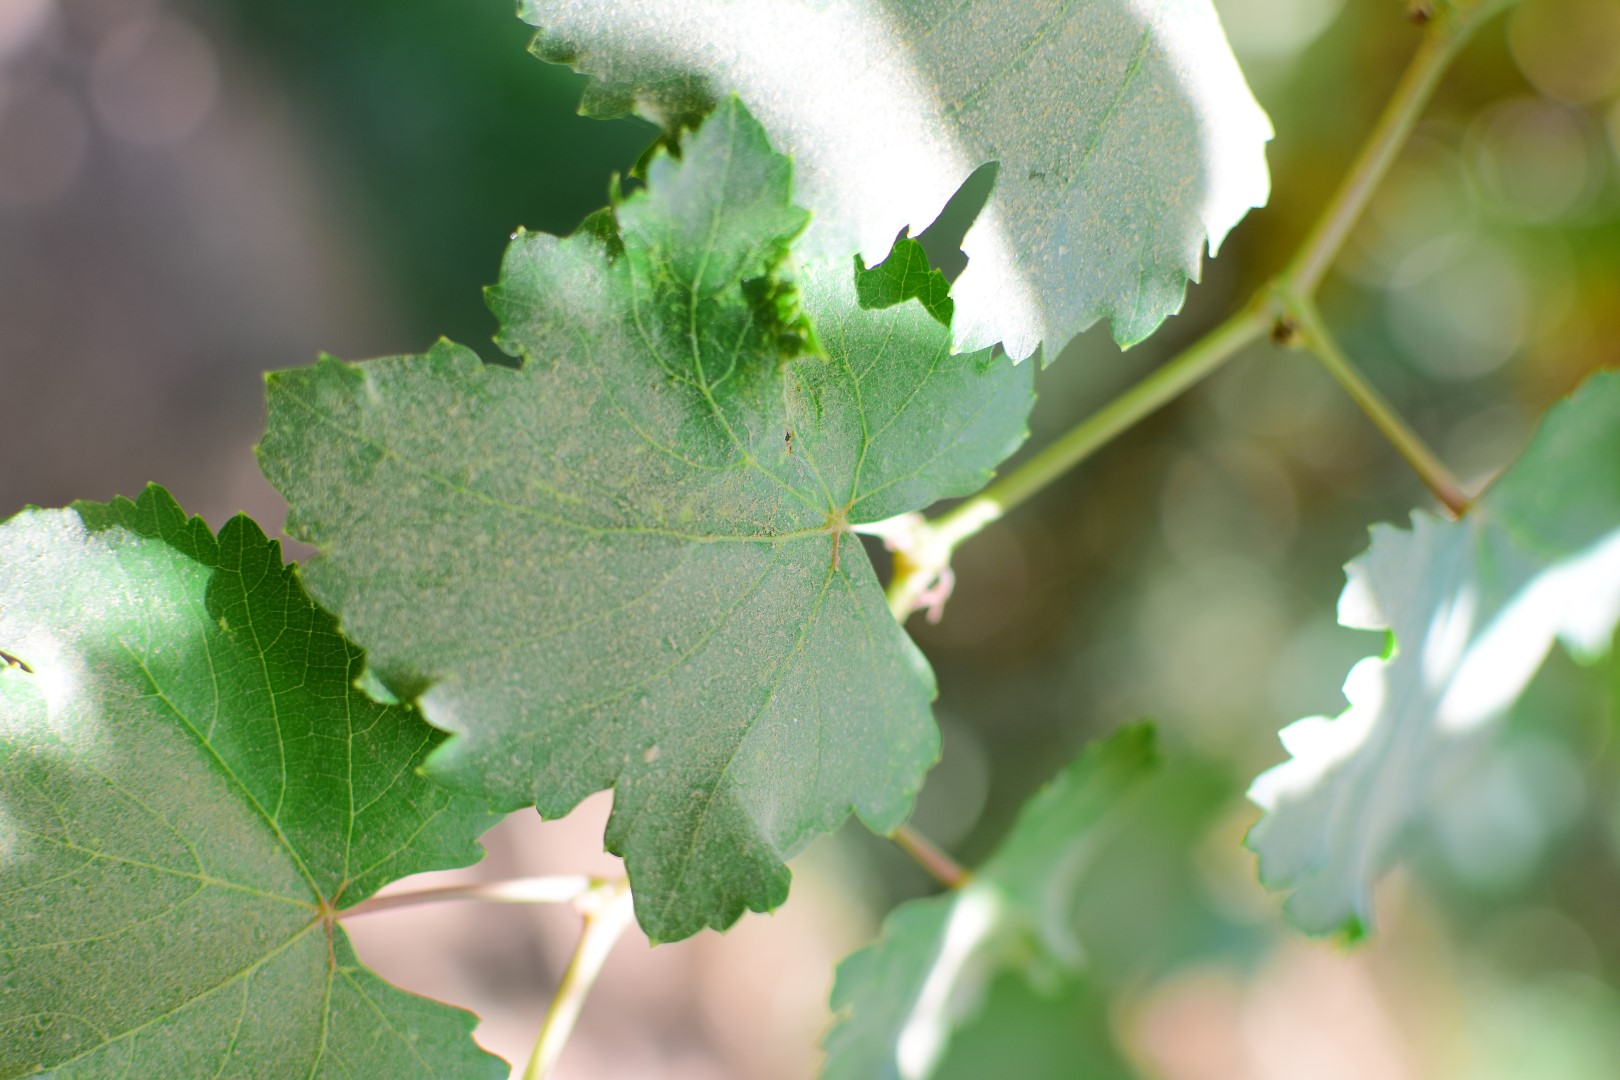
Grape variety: Frinsi